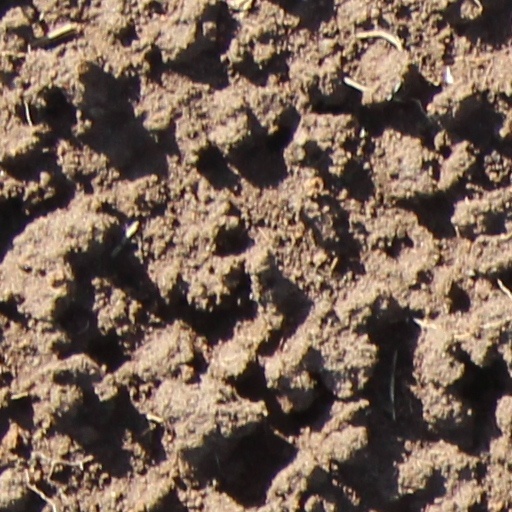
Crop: wheat